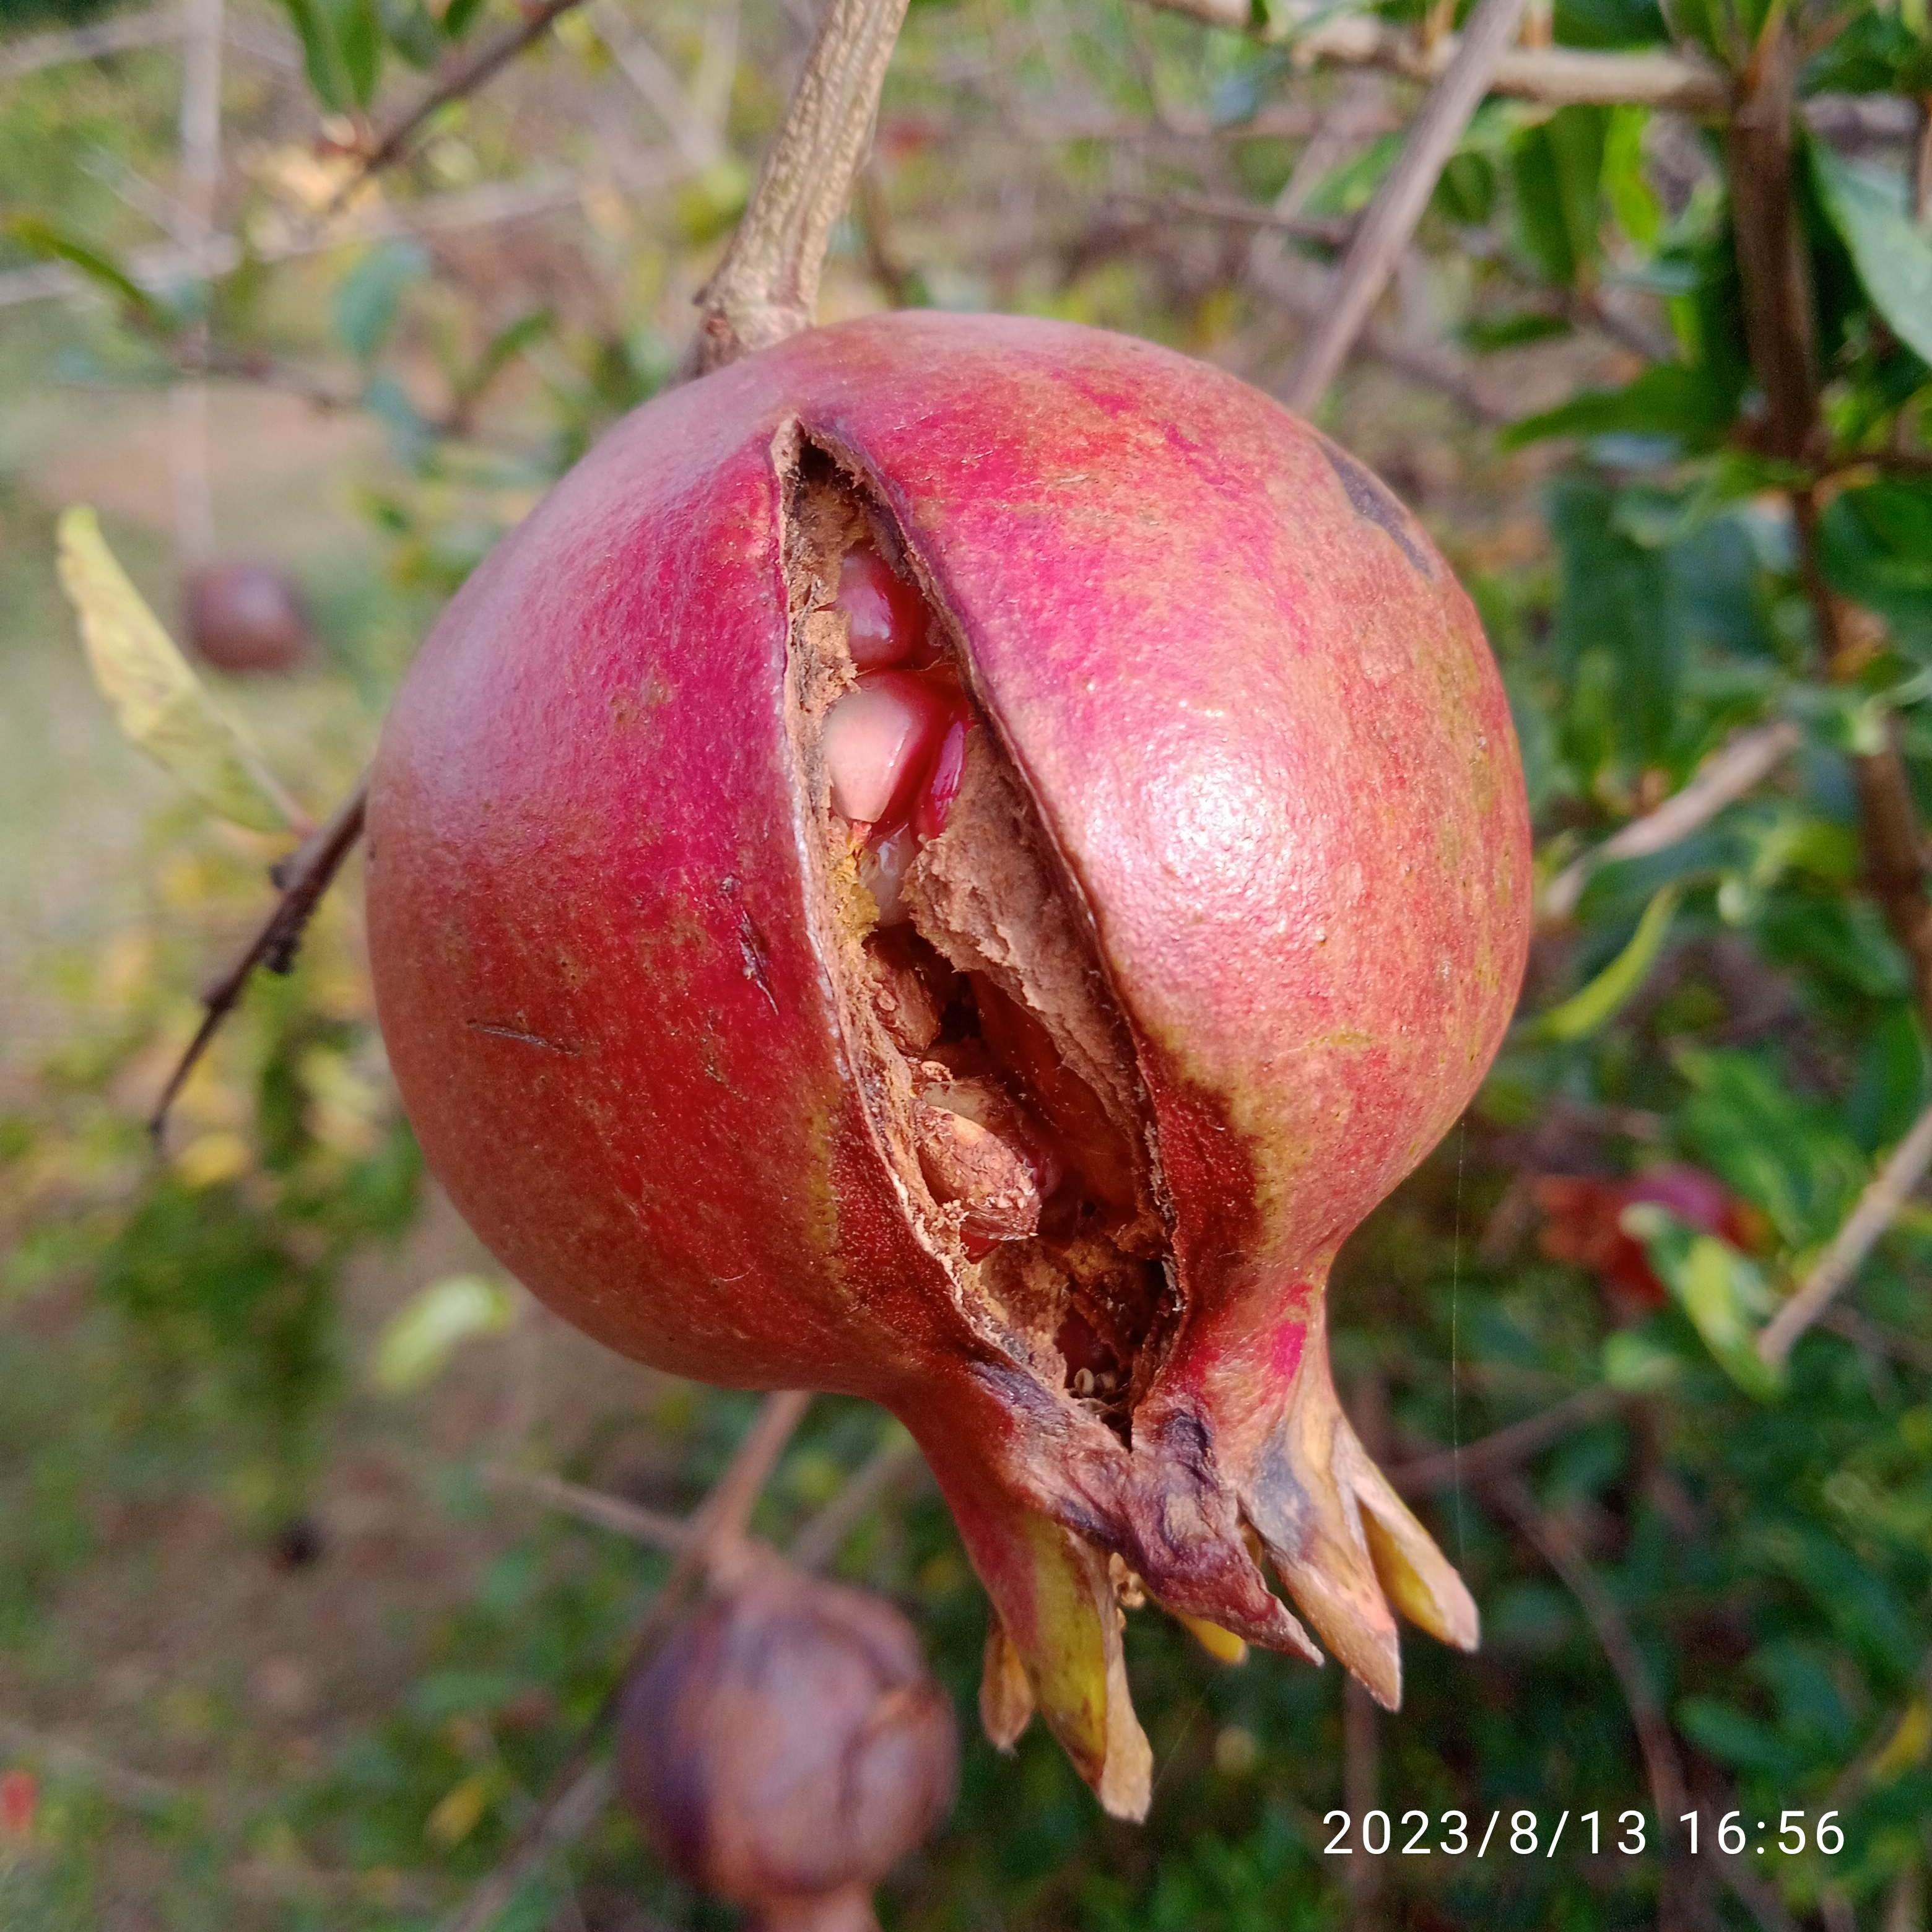
Label: Bacterial_Blight